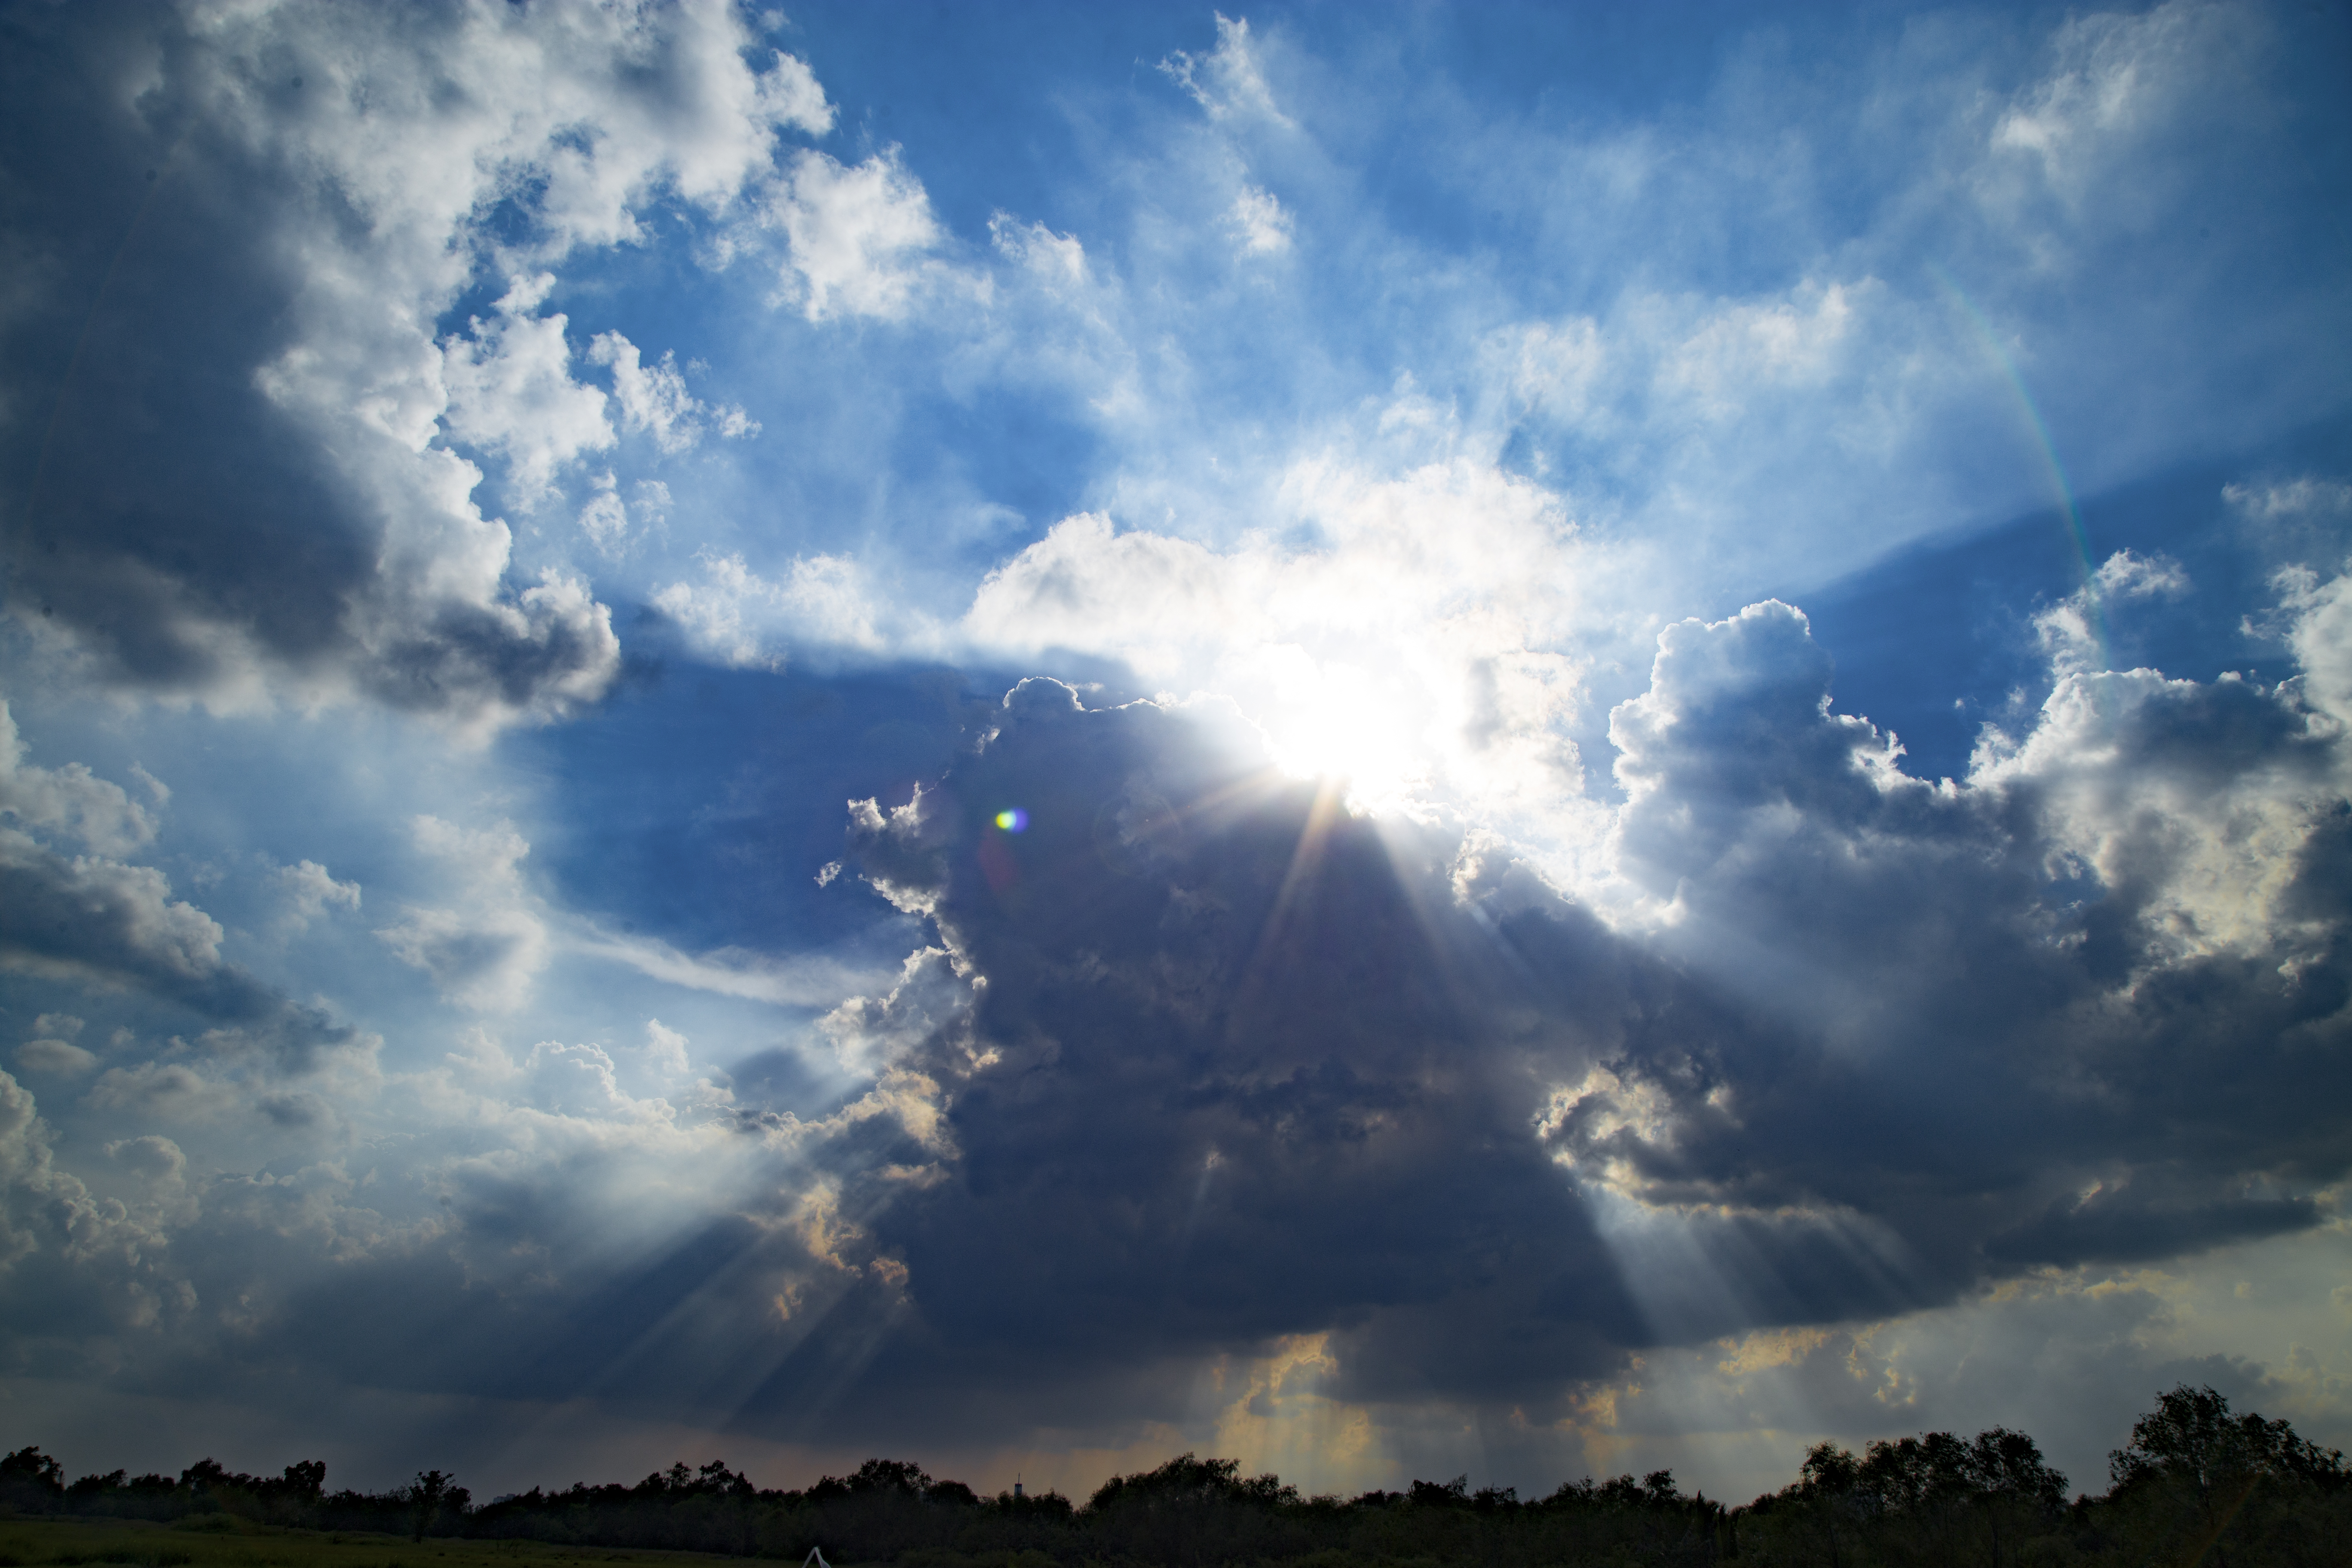
sky, cloud, daytime, nature, cumulus, atmosphere, sunlight, horizon, meteorological phenomenon, morning, field, tree, evening, landscape, rural area, dawn, plain, wind, sun, computer wallpaper, energy